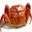
Label: cra